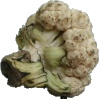
Label: Cauliflower 1